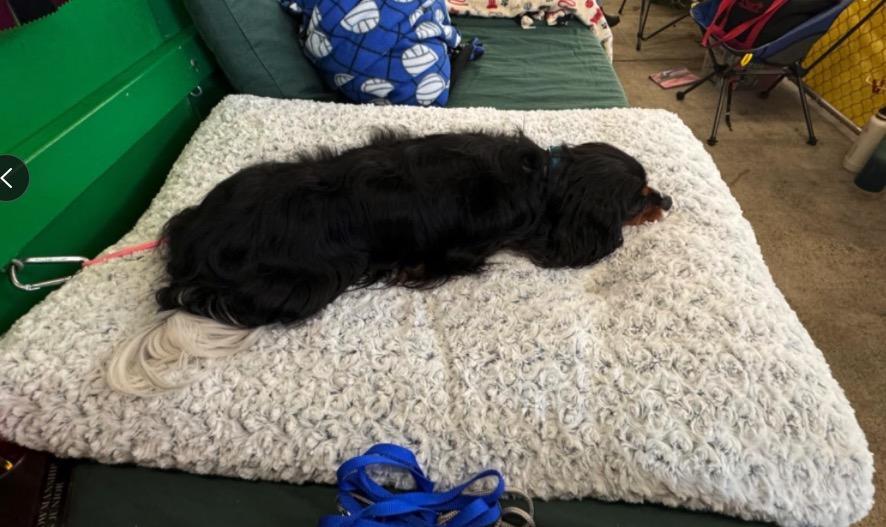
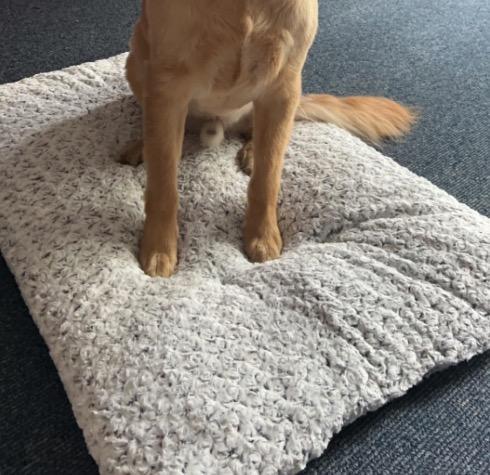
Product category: misc
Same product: yes